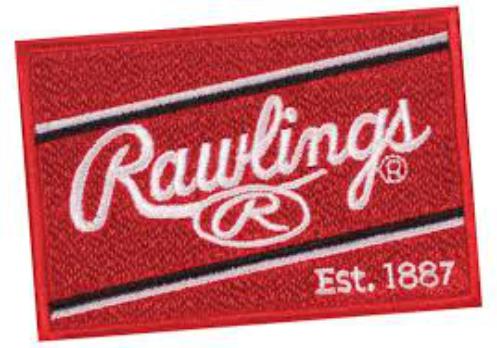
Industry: Sports